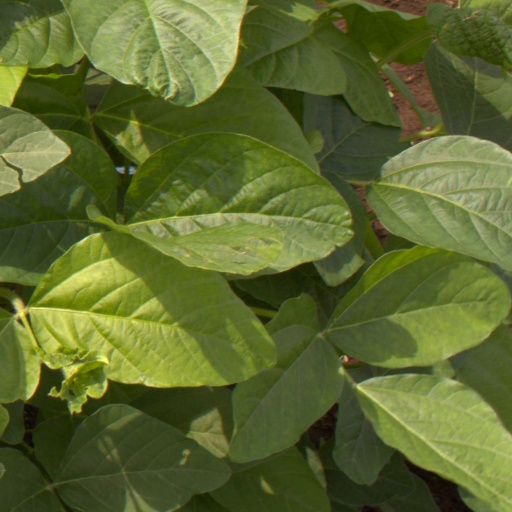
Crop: soybean